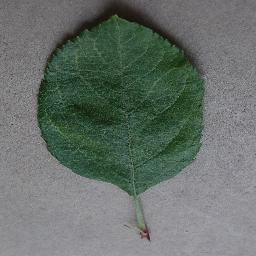
Label: Apple___healthy